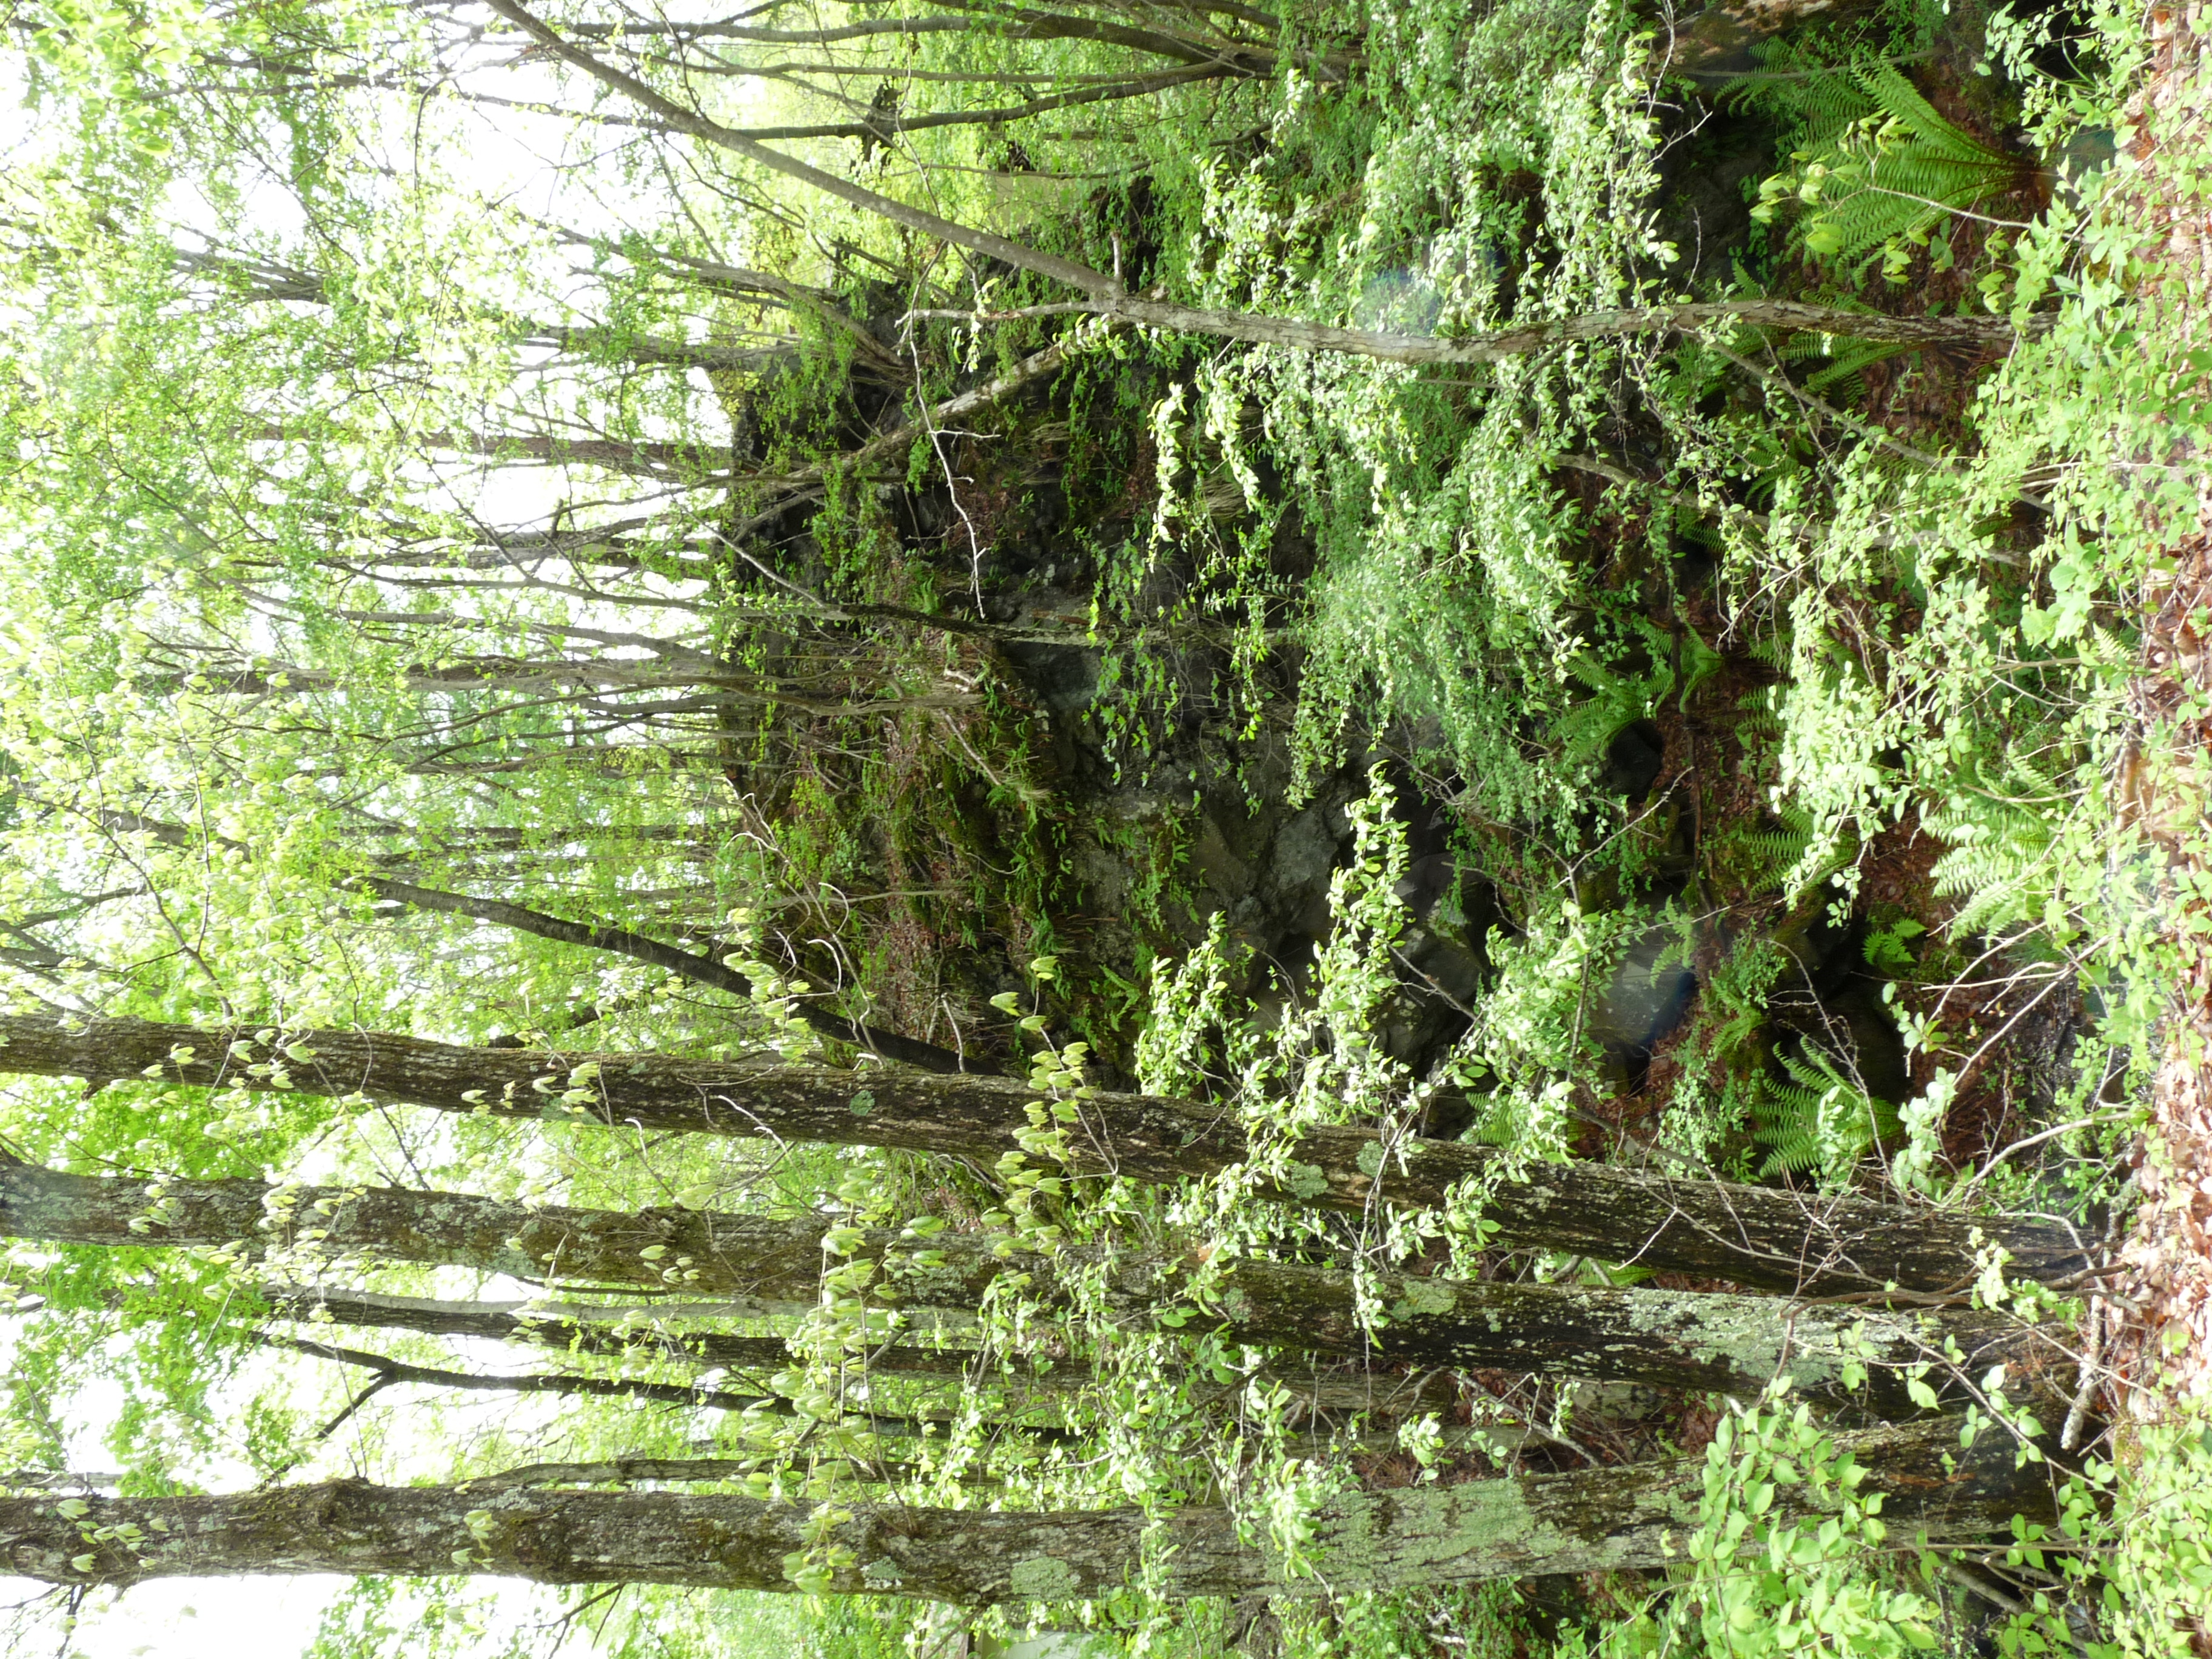
japan, gunma, Tsumagoimura, Shaded path, forest, summer, tranquil, greenery, tree, vegetation, plant, woody plant, biome, terrestrial plant, rainforest, valdivian temperate rain forest, evergreen, branch, old growth forest, jungle, American larch, vascular plant